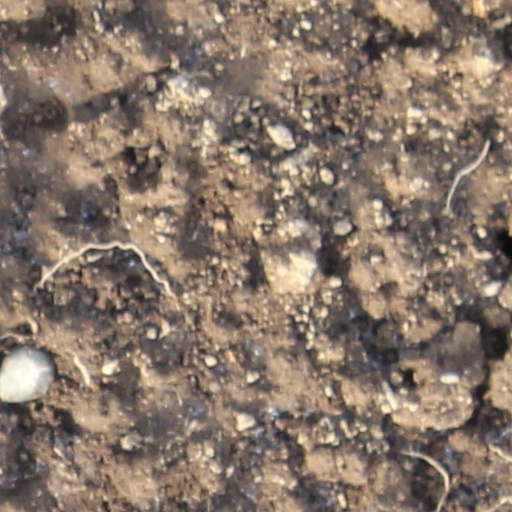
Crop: wheat